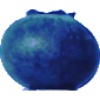
Label: huckleberry